Dr. J.O. Cotton House

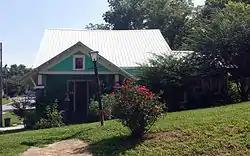

The Dr. J.O. Cotton House is a historic house at the southeast corner of Arkansas Highway 66 and High street in Leslie, Arkansas. It is a single-story Craftsman style structure, with an irregular layout focused on a gable-roofed rectangular core. A small single-story gabled wing extends to the right, and the entry porch projects forward from the left side of the front facade, with a gable roof that has exposed rafters and is supported by decorative braces on tall brick piers. It was built in 1915, originally at Walnut and High Streets, for one of the community's early doctors.